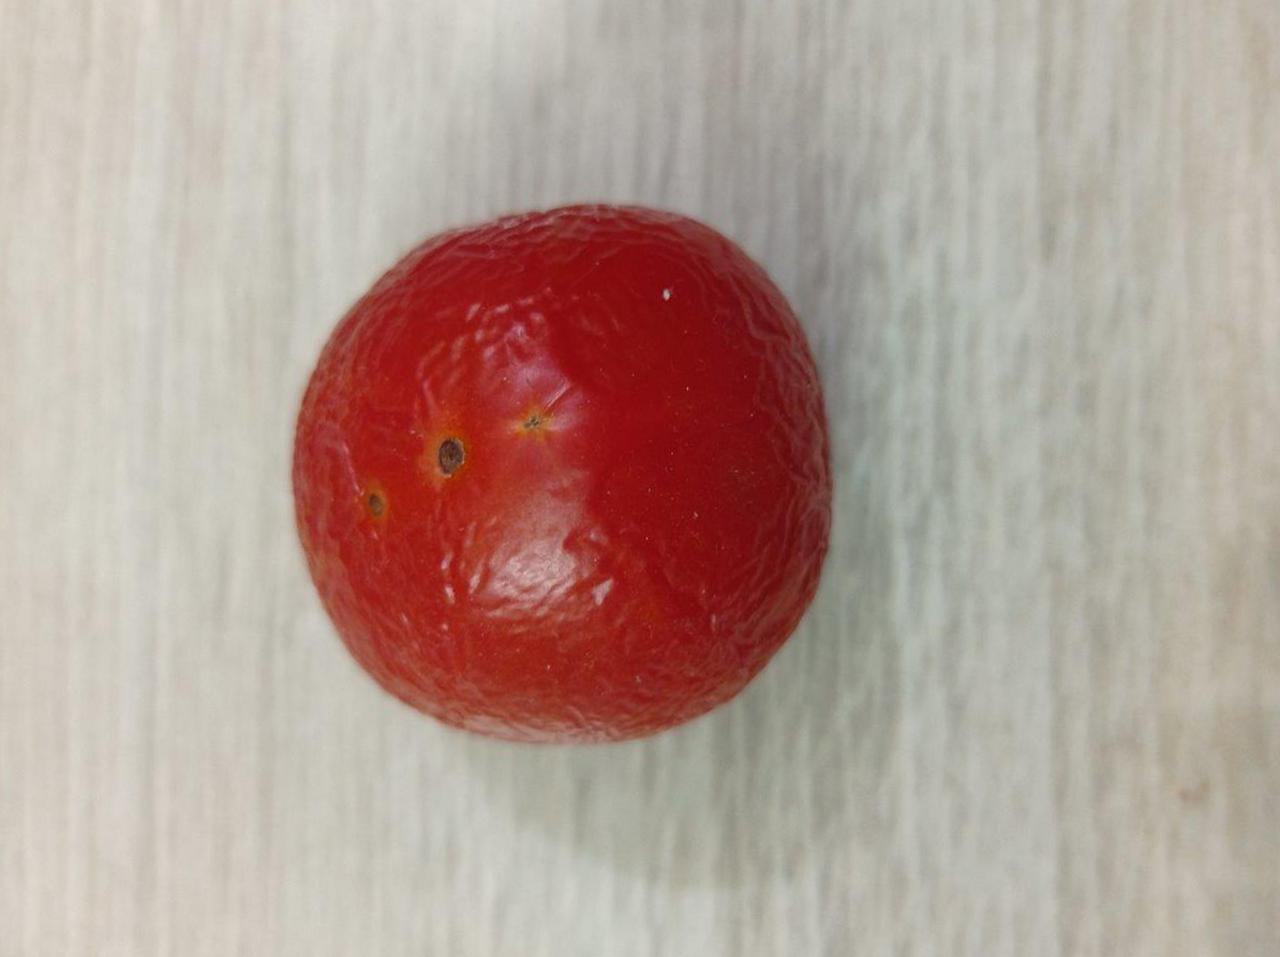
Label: Rotten